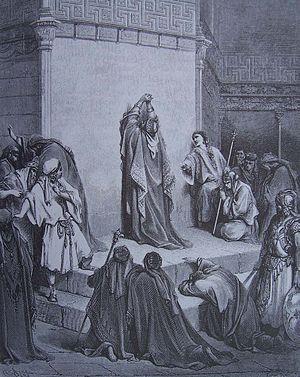
Extrait de la Bible illustrée de Gustave Doré
Le Deuxième Livre de Samuel est un livre classé parmi les Prophètes dans le Tanakh et dans les Livres historiques de l'Ancien Testament chrétien. Il est entièrement consacré au règne de David, qui apparaît déjà dans le Premier Livre. David unifie les tribus d'Israël et choisit Jérusalem pour y déposer l'Arche d'alliance. L'épisode de David et Bethsabée figure au chapitre 11.